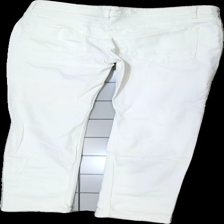
View: back
Type: Jeans
Category: Men
Brand: Dressman
Colors: White
Material: 100% cotton
Cut: Regular
Season: All
Trend: Denim
Price range: 100-150
Recommended usage: Reuse
Description: vita jeans